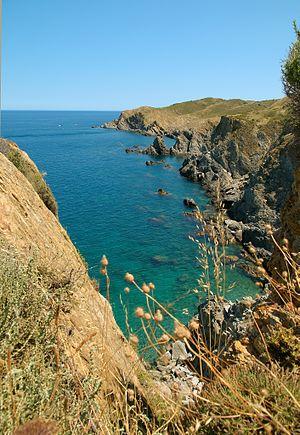
Banyuls sur mer (France)
L'anse de Paulilles est située sur le littoral méditerranéen du département français des Pyrénées-Orientales, dans le territoire de la commune de Port-Vendres. Elle forme une aire protégée accessible au public, propriété du Conservatoire du littoral et est gérée par le Conseil général des Pyrénées-Orientales. Paulilles fait partie du réseau Natura 2000 pour protéger sa faune, sa flore et ses fonds marins. Elle s'étend sur 17 hectares dans une baie abritée sur la mer Méditerranée, aux pieds du massif des Albères. Les abords de la baie et la prairie sont aménagés pour le public et témoignent de l'histoire de la dynamiterie de Paulilles.
Les Pyrénées-Orientales sont un département français situé au sud de la région Occitanie. Sa limite méridionale correspond à la frontière avec l'Espagne. Son territoire correspond à l'ancienne province du Roussillon agrandi du pays du Fenouillèdes. Les autres pays traditionnels du département sont la plaine du Roussillon, la Haute Cerdagne, le Conflent, le Vallespir, les Aspres, les Albères, la Salanque et le Capcir.